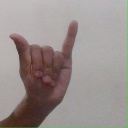
अक्षर: य